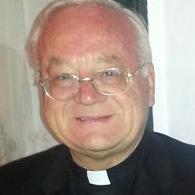
Age: 64